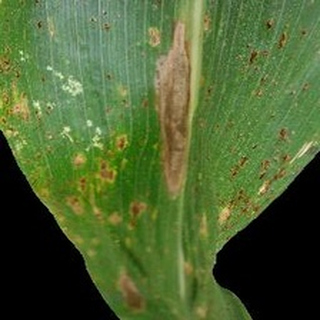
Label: corn_common_rust